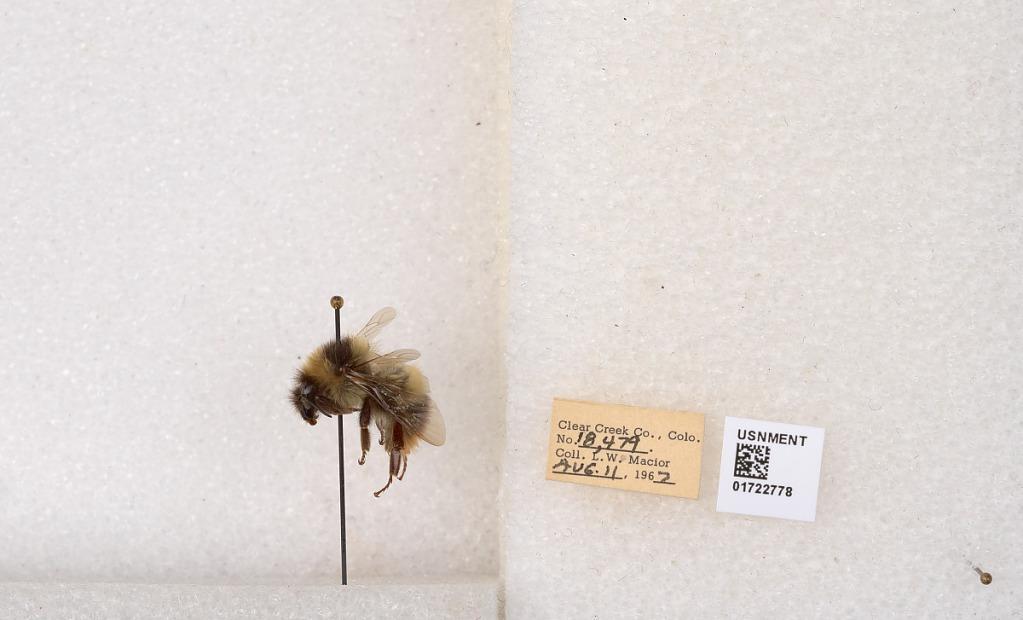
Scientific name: Bombus kirbyellus
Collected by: L. Macior
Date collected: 1967-8-11
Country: United States
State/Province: Colorado
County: Clear Creek
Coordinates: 39.6891, -105.644